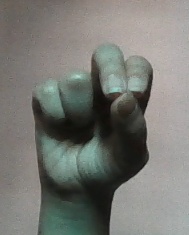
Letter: gaaf